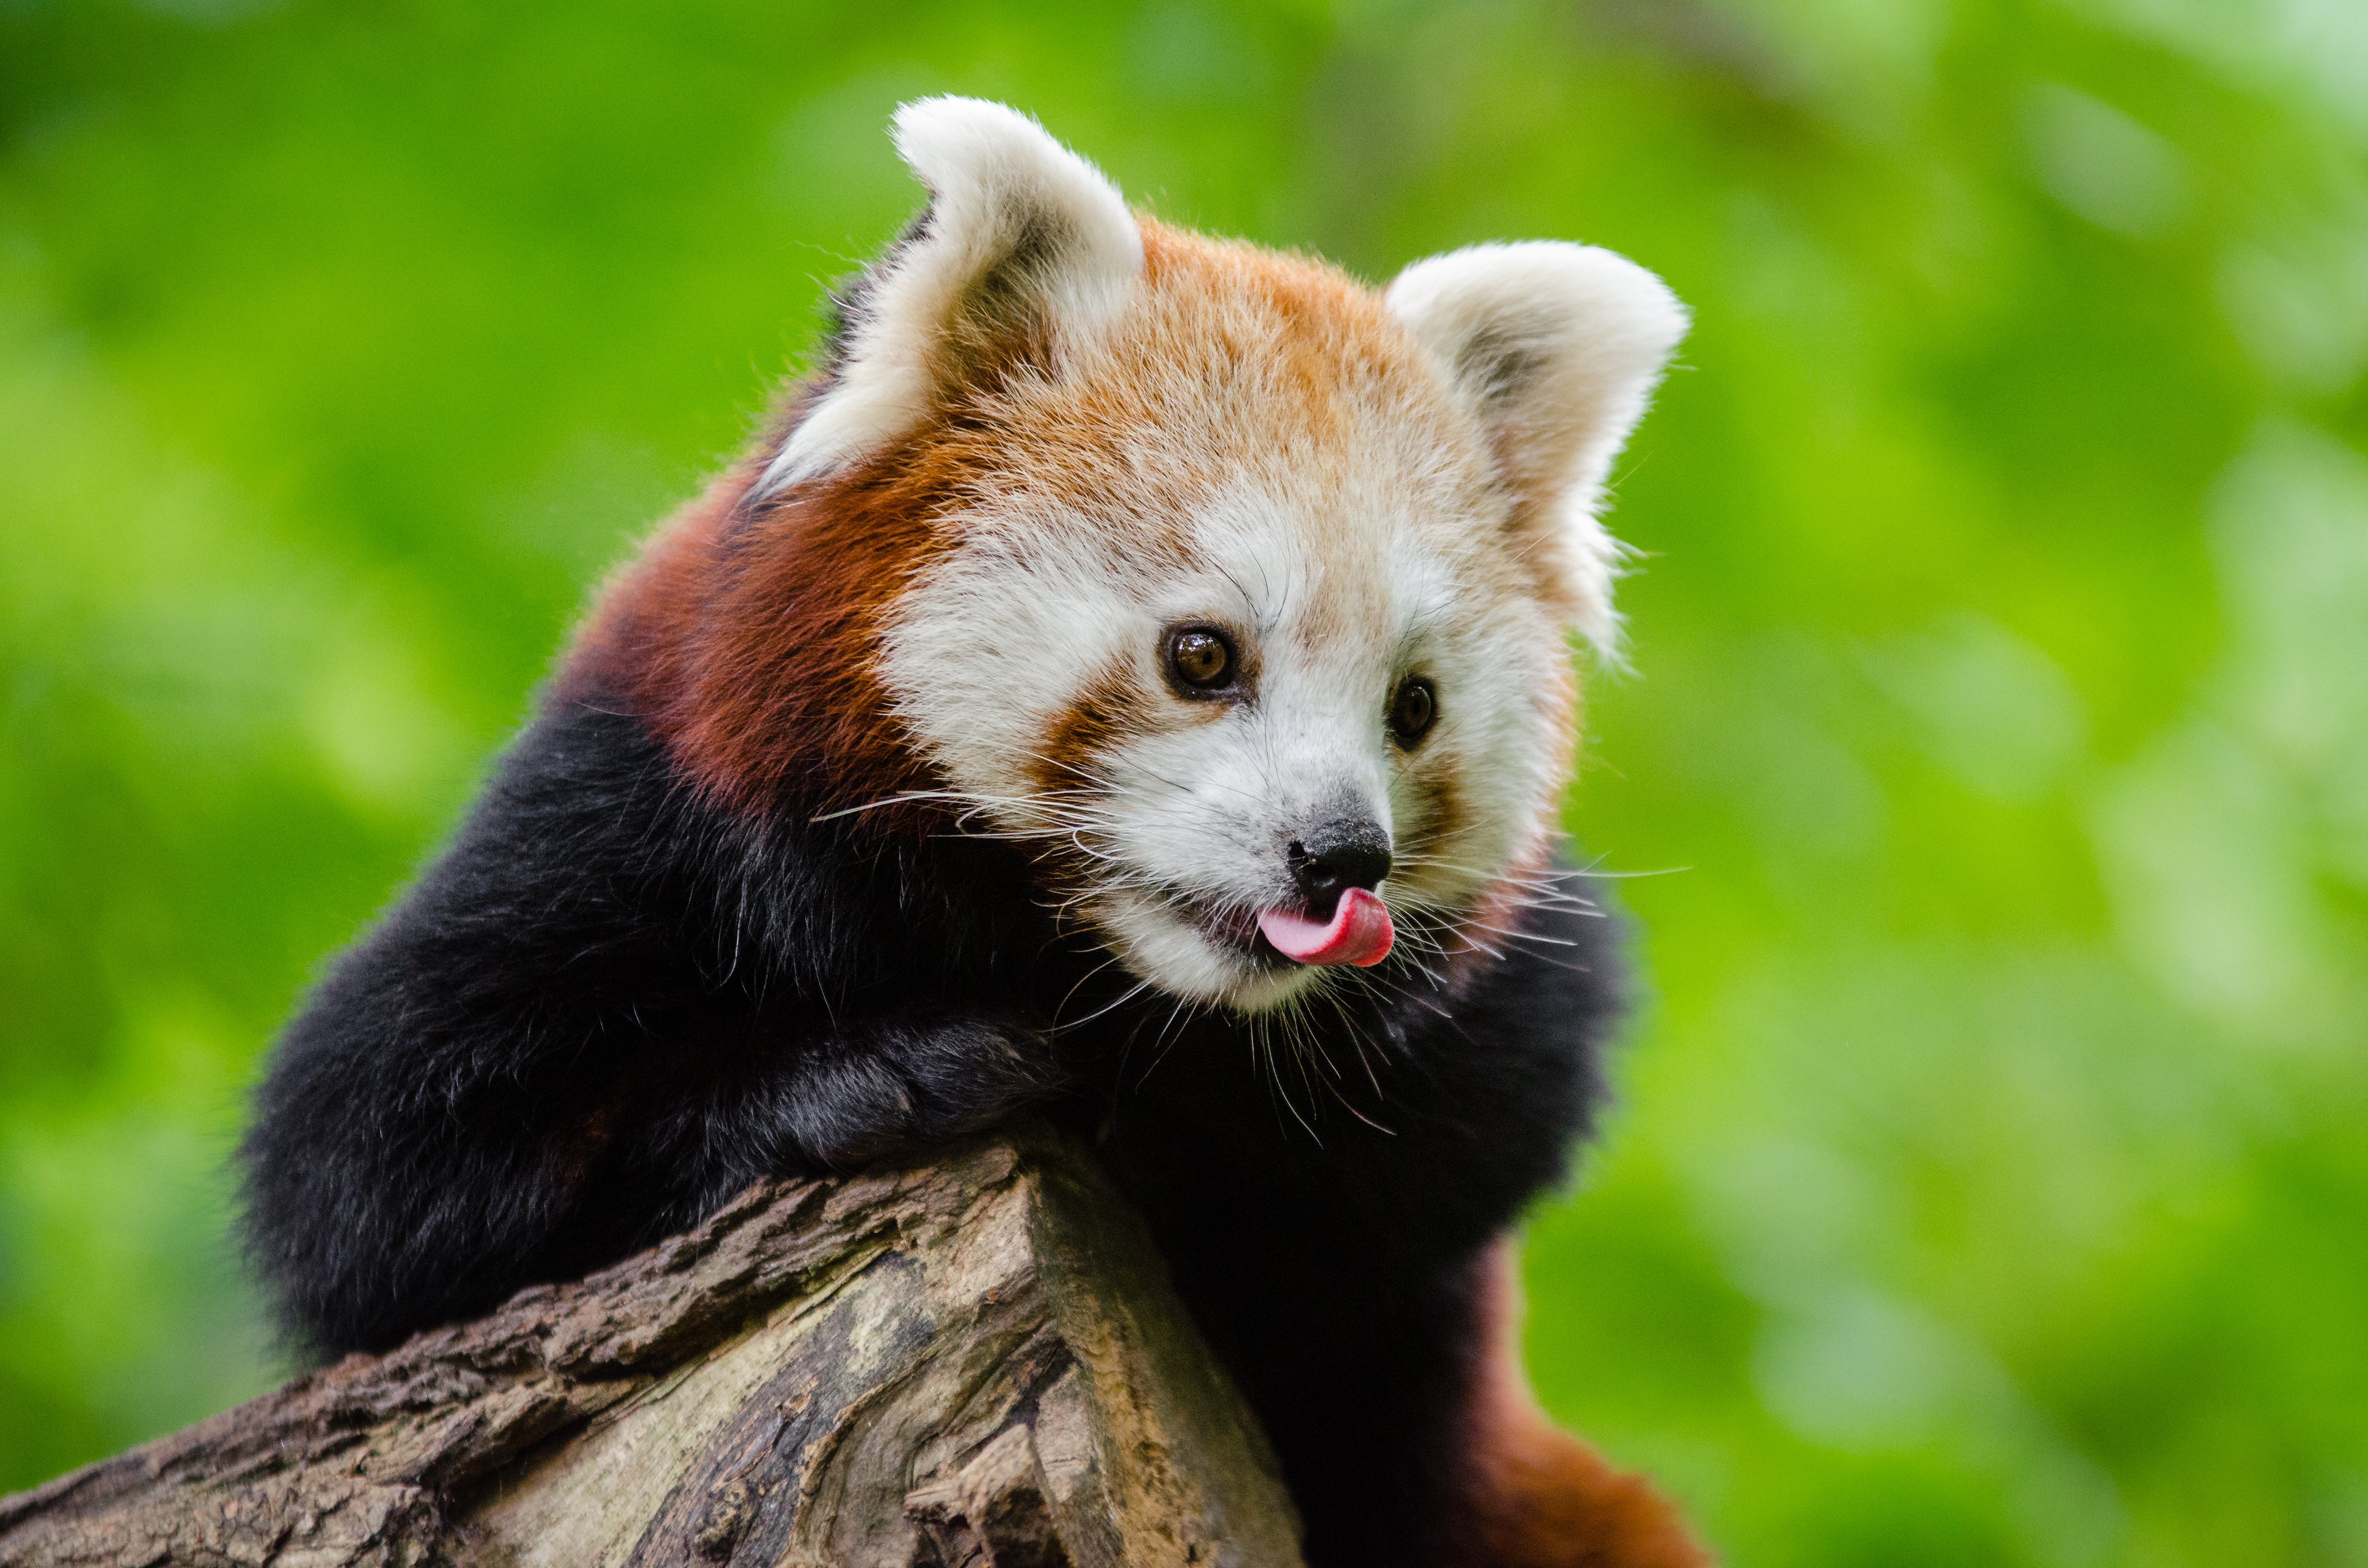
bokeh, animal, wildlife, zoo, red, mammal, fauna, red panda, panda, whiskers, endangered, vertebrate, germany